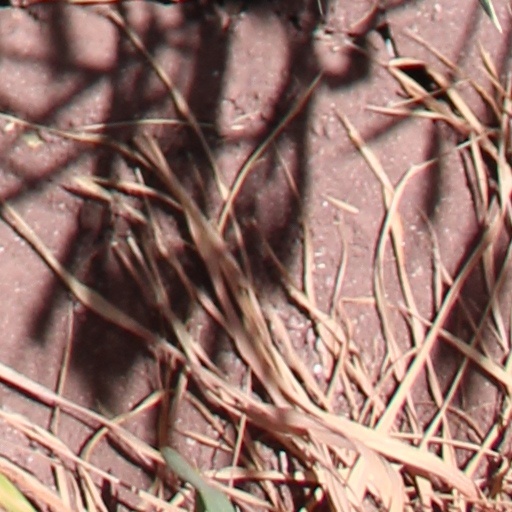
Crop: wheat